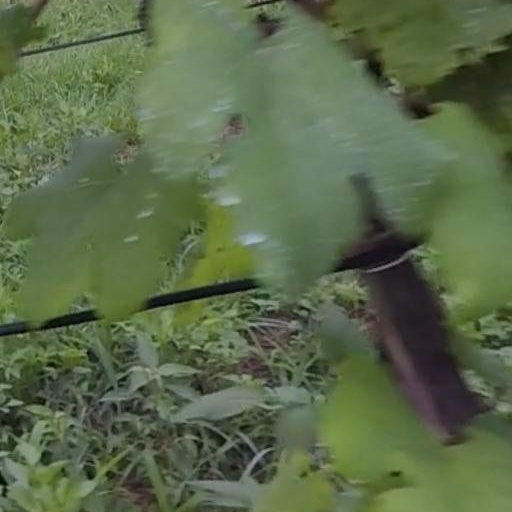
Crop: grape